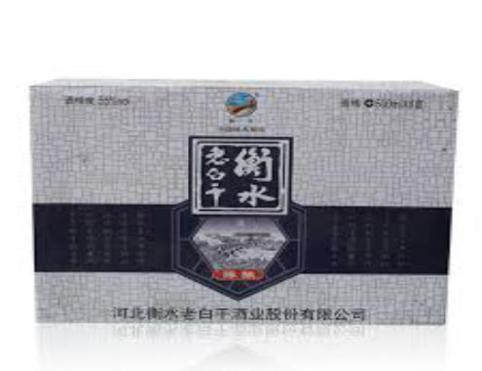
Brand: hengshui laobaigan
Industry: Food